Robert Harvey (businessman)

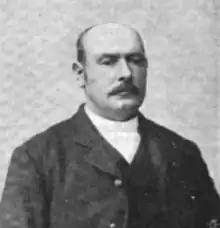
In "The Sketch", 13 May 1896

Sir Robert Harvey (2 October 1847 – 14 March 1930) was a prominent British saltpetre producer in Bolivia, Peru and Chile during the late 19th century.